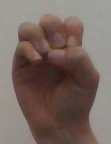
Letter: ha